Ang Larawan

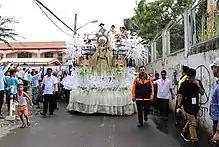
Float of "Ang Larawan" at the MMFF Parade of the Stars

"Ang Larawan" was first released in Japan in 2017 as part of the 30th Tokyo International Film Festival (TIFF) under the title, . The film's TIFF release was in Filipino and Part Color and had a duration of 120 minutes. The film was screened from October 30–31, 2017 at the TOHO Cinemas in Roponggi Hills. It was one of the ten nominated films which vied for the Asian Future Film award.